2019 American League Division Series

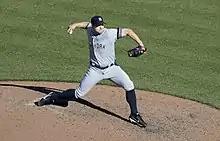
Game 1 winning pitcher Tommy Kahnle

The Rays struck first against Justin Verlander who was pitching on three days rest. Tommy Pham hit a home run with Travis d'Arnaud and Joey Wendle adding RBI base hits all in the first inning. Willy Adames added another solo shot off Verlander, ending his night in the fourth. Robinson Chirinos spoiled the Rays' shutout with a home run of his own. With the tying run at the plate in the top of the ninth and one out, Blake Snell struck out Yordan Alvarez and induced a ground ball out from Yuli Gurriel to force the decisive Game 5.